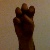
The image shows a hand gesture representing the letter 'E' in Indian Sign Language.